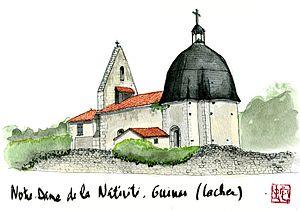
Aquarelle de l'église Notre-Dame de la Nativité à Guinas, sur la commune de Cachen dans le département français des Landes.
L'église Notre-Dame de la Nativité de Guinas se situe sur la commune de Cachen, dans le département français des Landes.
Cachen est une commune du sud-ouest de la France, située dans le département des Landes.
Le département français des Landes compte 438 églises pour un total de 331 communes, soit une moyenne de 1,32 église par commune. La commune de Parleboscq, née de la réunion de sept paroisses, compte à elle seule sept églises.